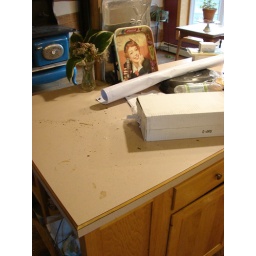
Mud, debris, water and glass all over counters and kitchen